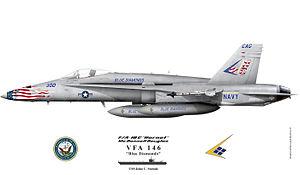
VFA 146 F/A 18C ""Blue diamonds"" color scheme"